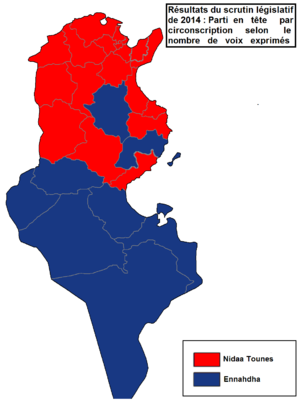
Carte de la Tunisie selon les résultats des élections législatives de 2014 (par le nombre de voix)